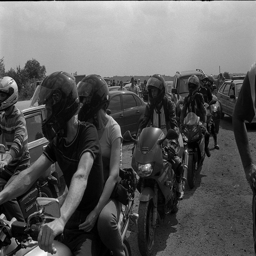
A gang of bikers riding motorcycles down a street.
A LOT OF PEOPLE ARE ON MOTOR BIKES WITH A HELEMET
A bunch of motorcycles and cars in a line.
A line of motorcycles and cars drives down the road.
A line of motorcycles arriving at an outdoor event.